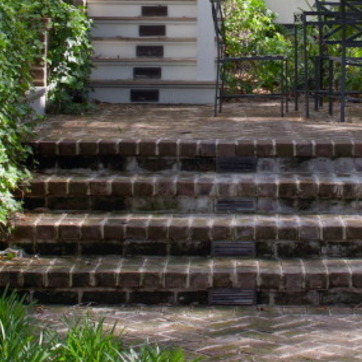
Material: brick